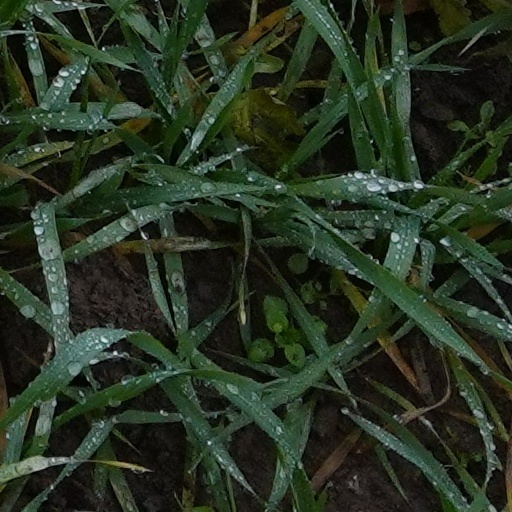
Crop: wheat